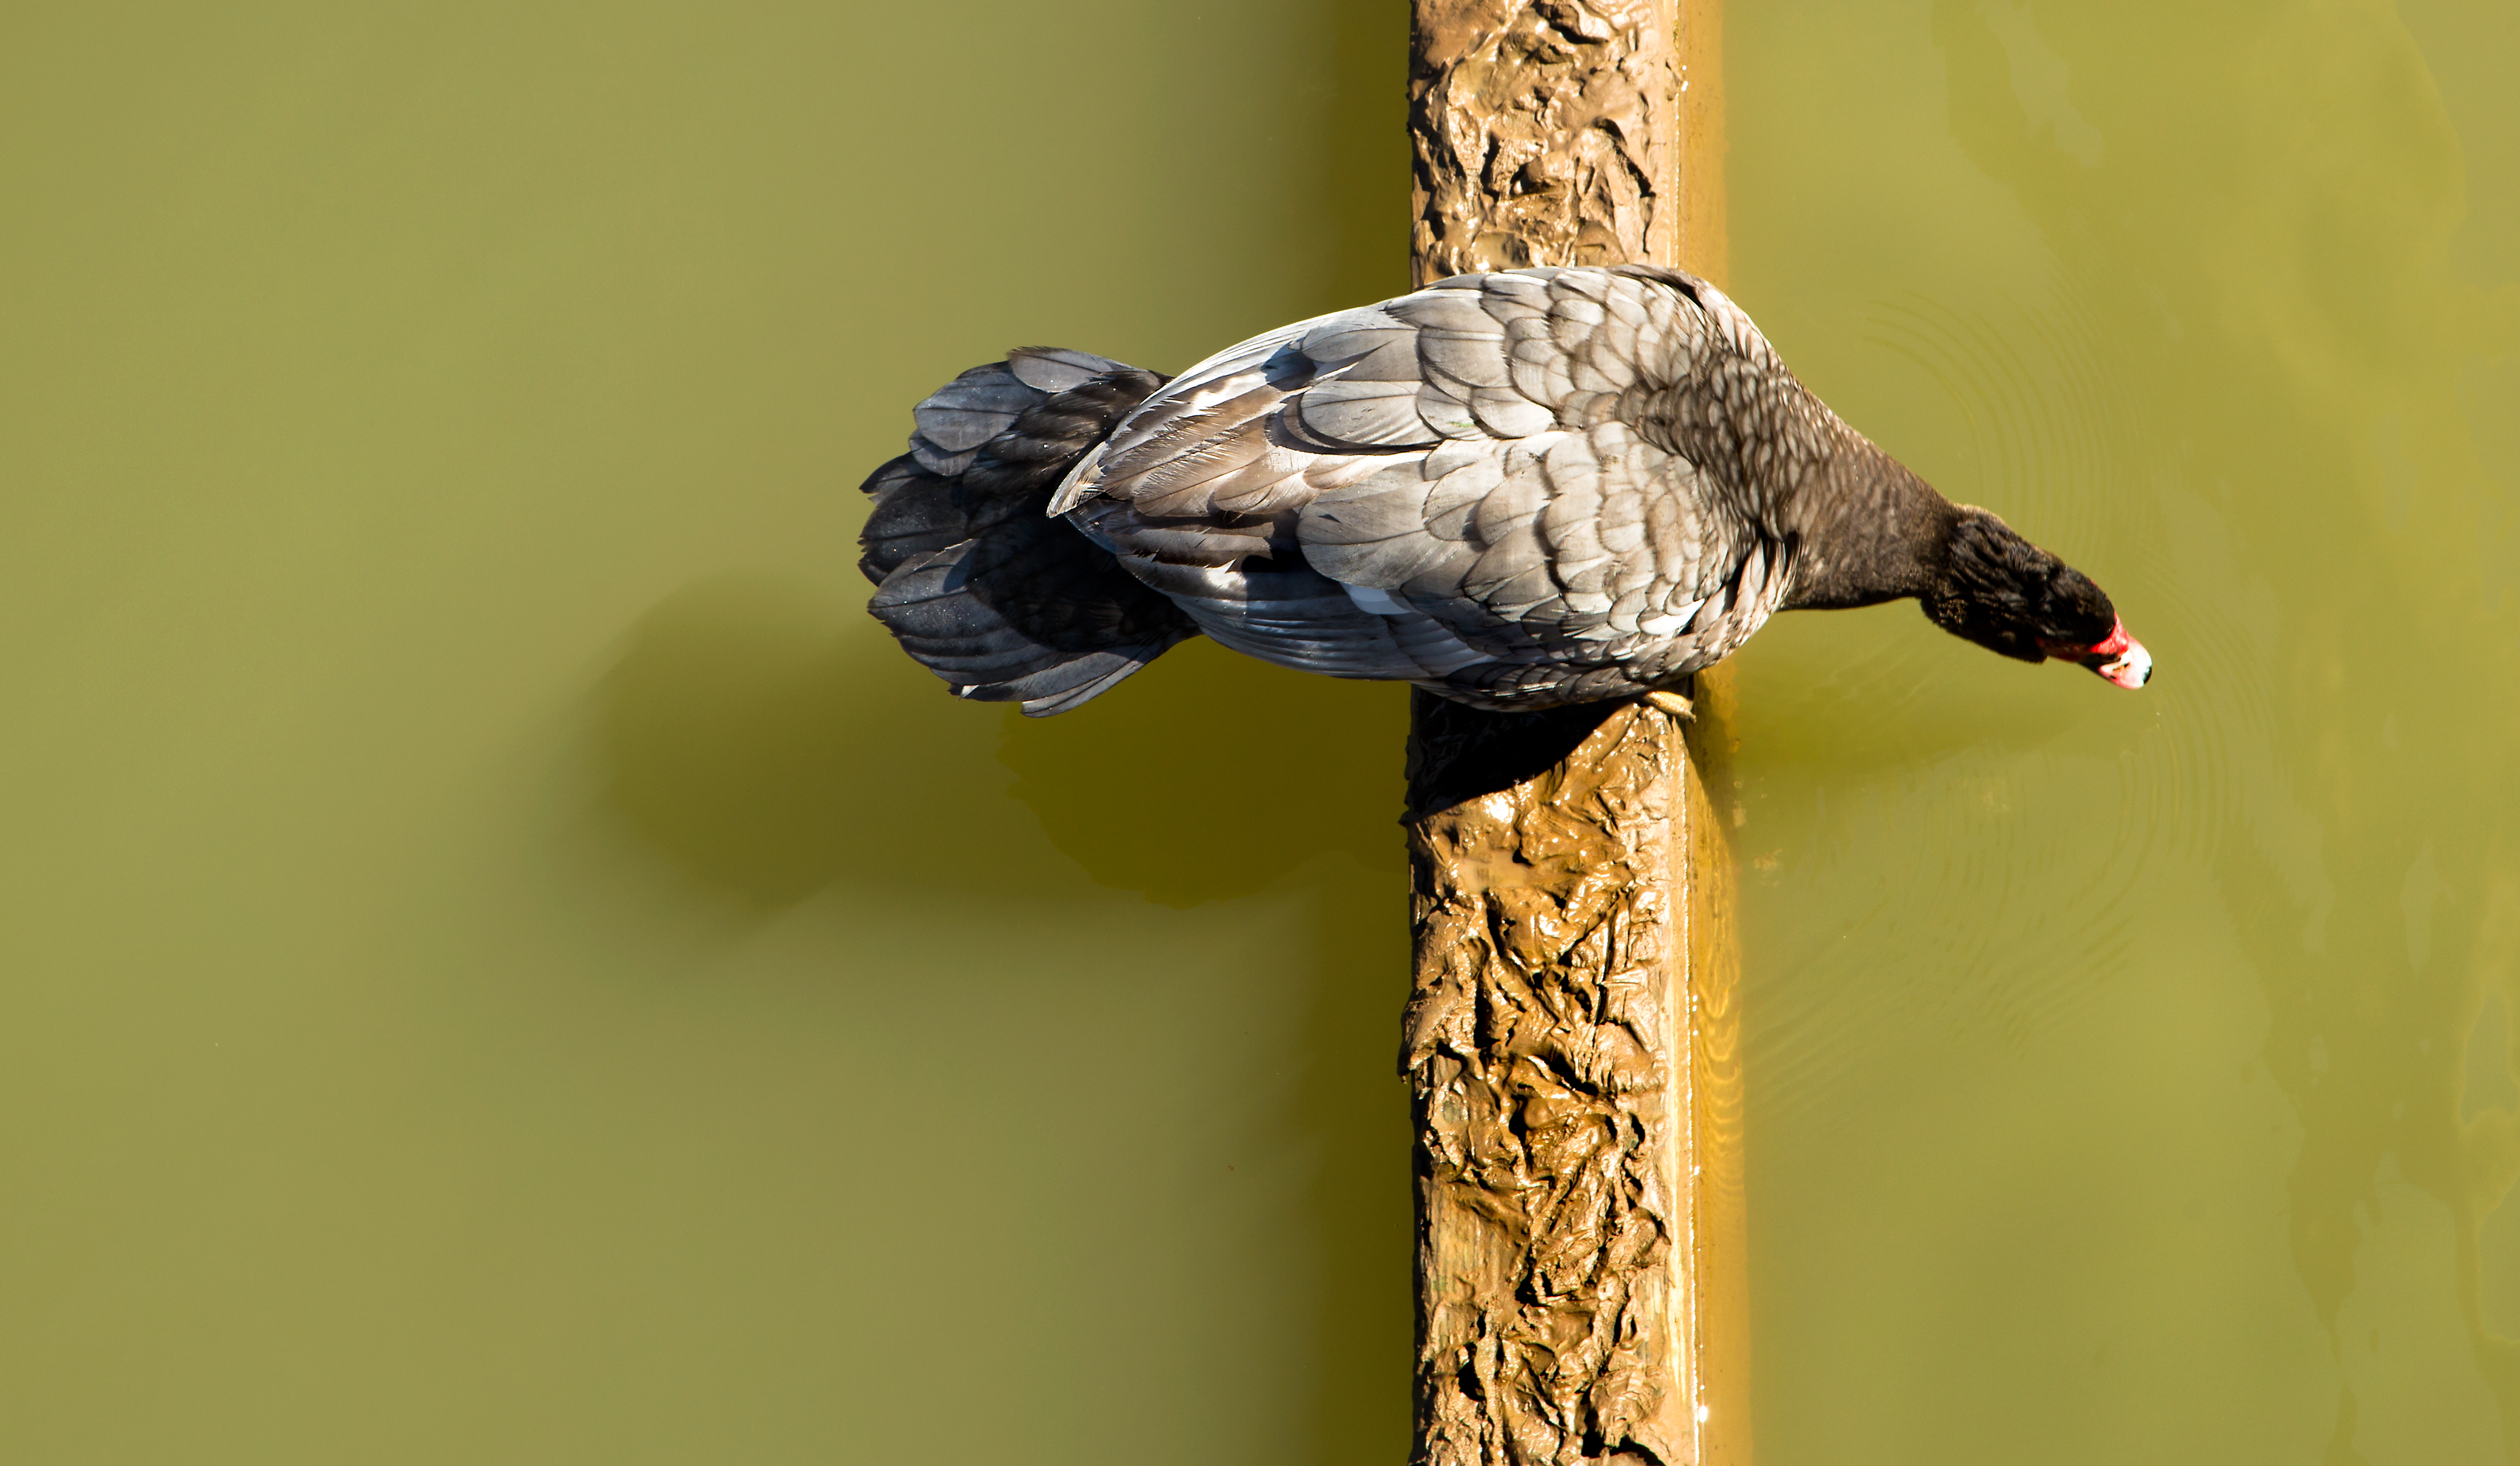
water, nature, bird, wing, animal, pond, wildlife, beak, geometry, fauna, close up, goose, vertebrate, water bird, oregon, challengeyouwinner, albany